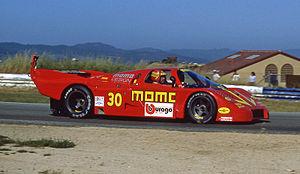
Gianpiero Moretti est un pilote automobile italien. Il a fondé l'entreprise italienne MOMO qui fabrique et conçoit des pièces pour automobiles.